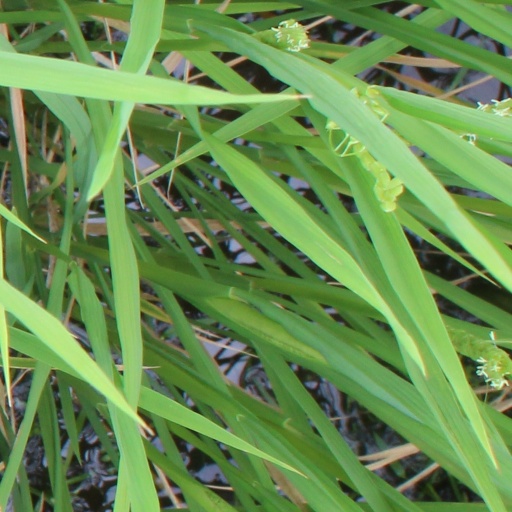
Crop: rice